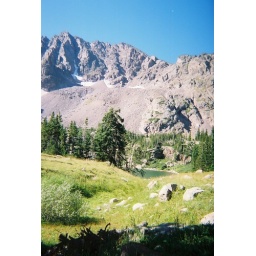
We hiked to the saddle of the mountain above this lake (directly above lake)